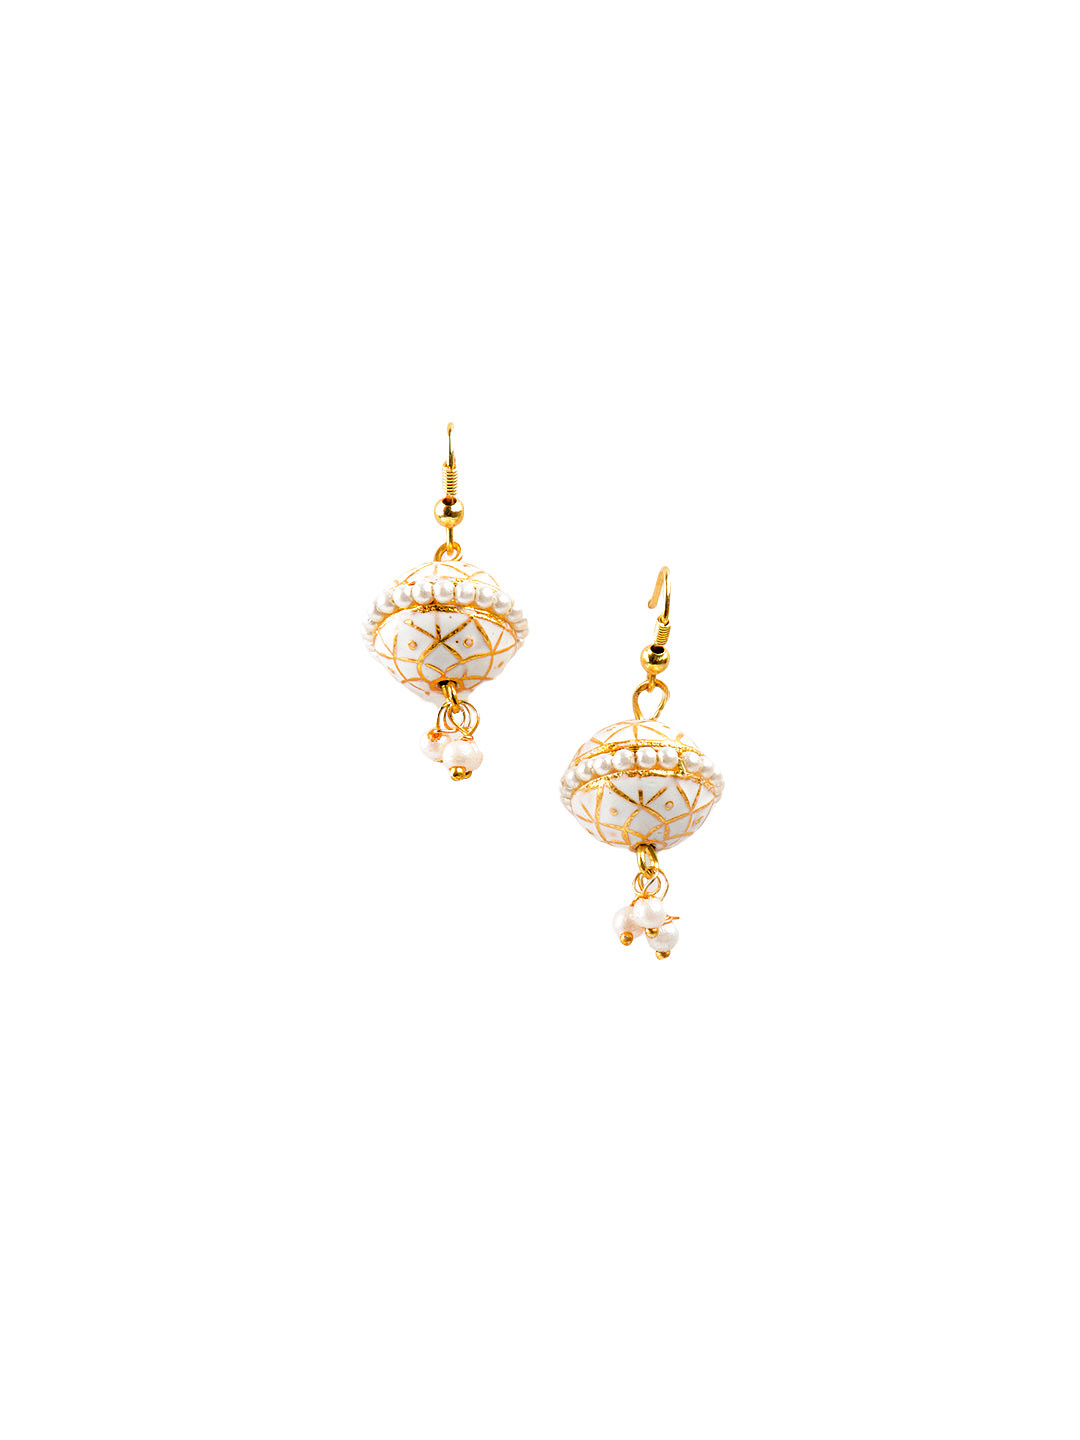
Adrika White Earrings
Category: Accessories / Jewellery / Earrings
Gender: Women
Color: White
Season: Fall 2012
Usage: Casual